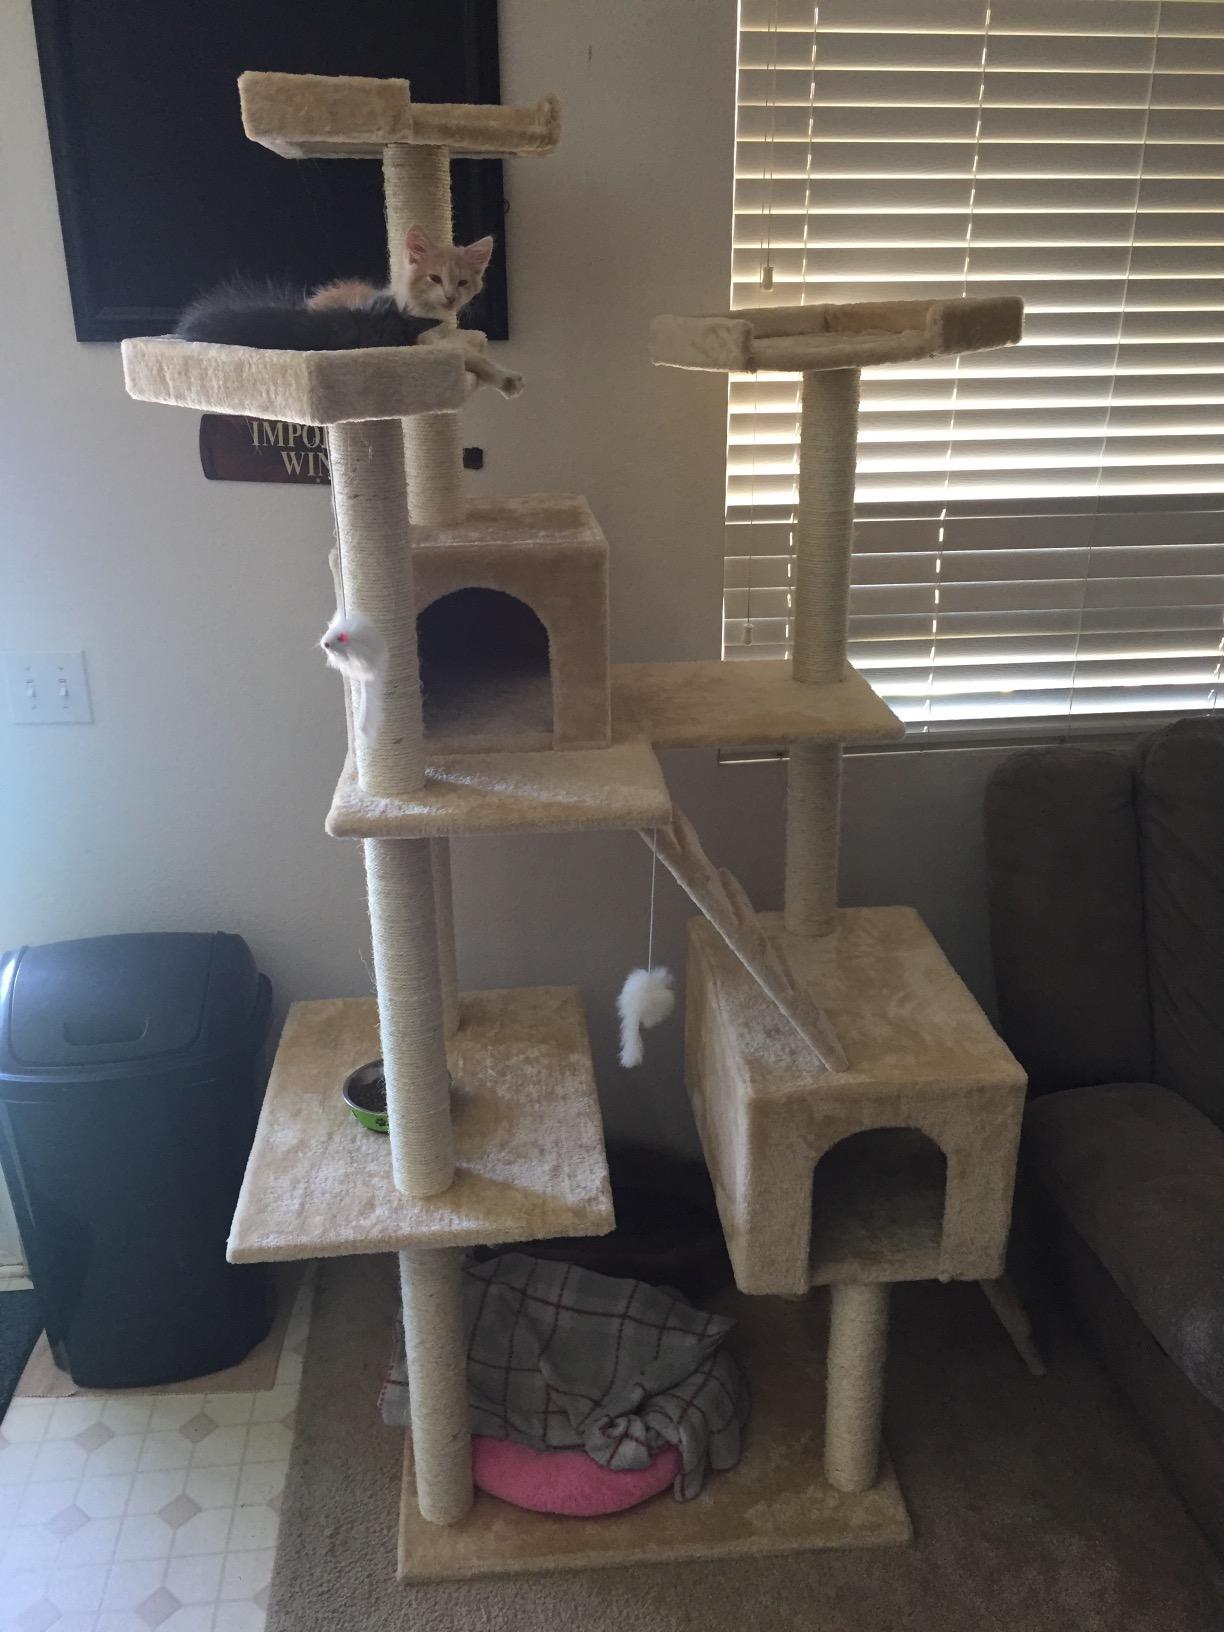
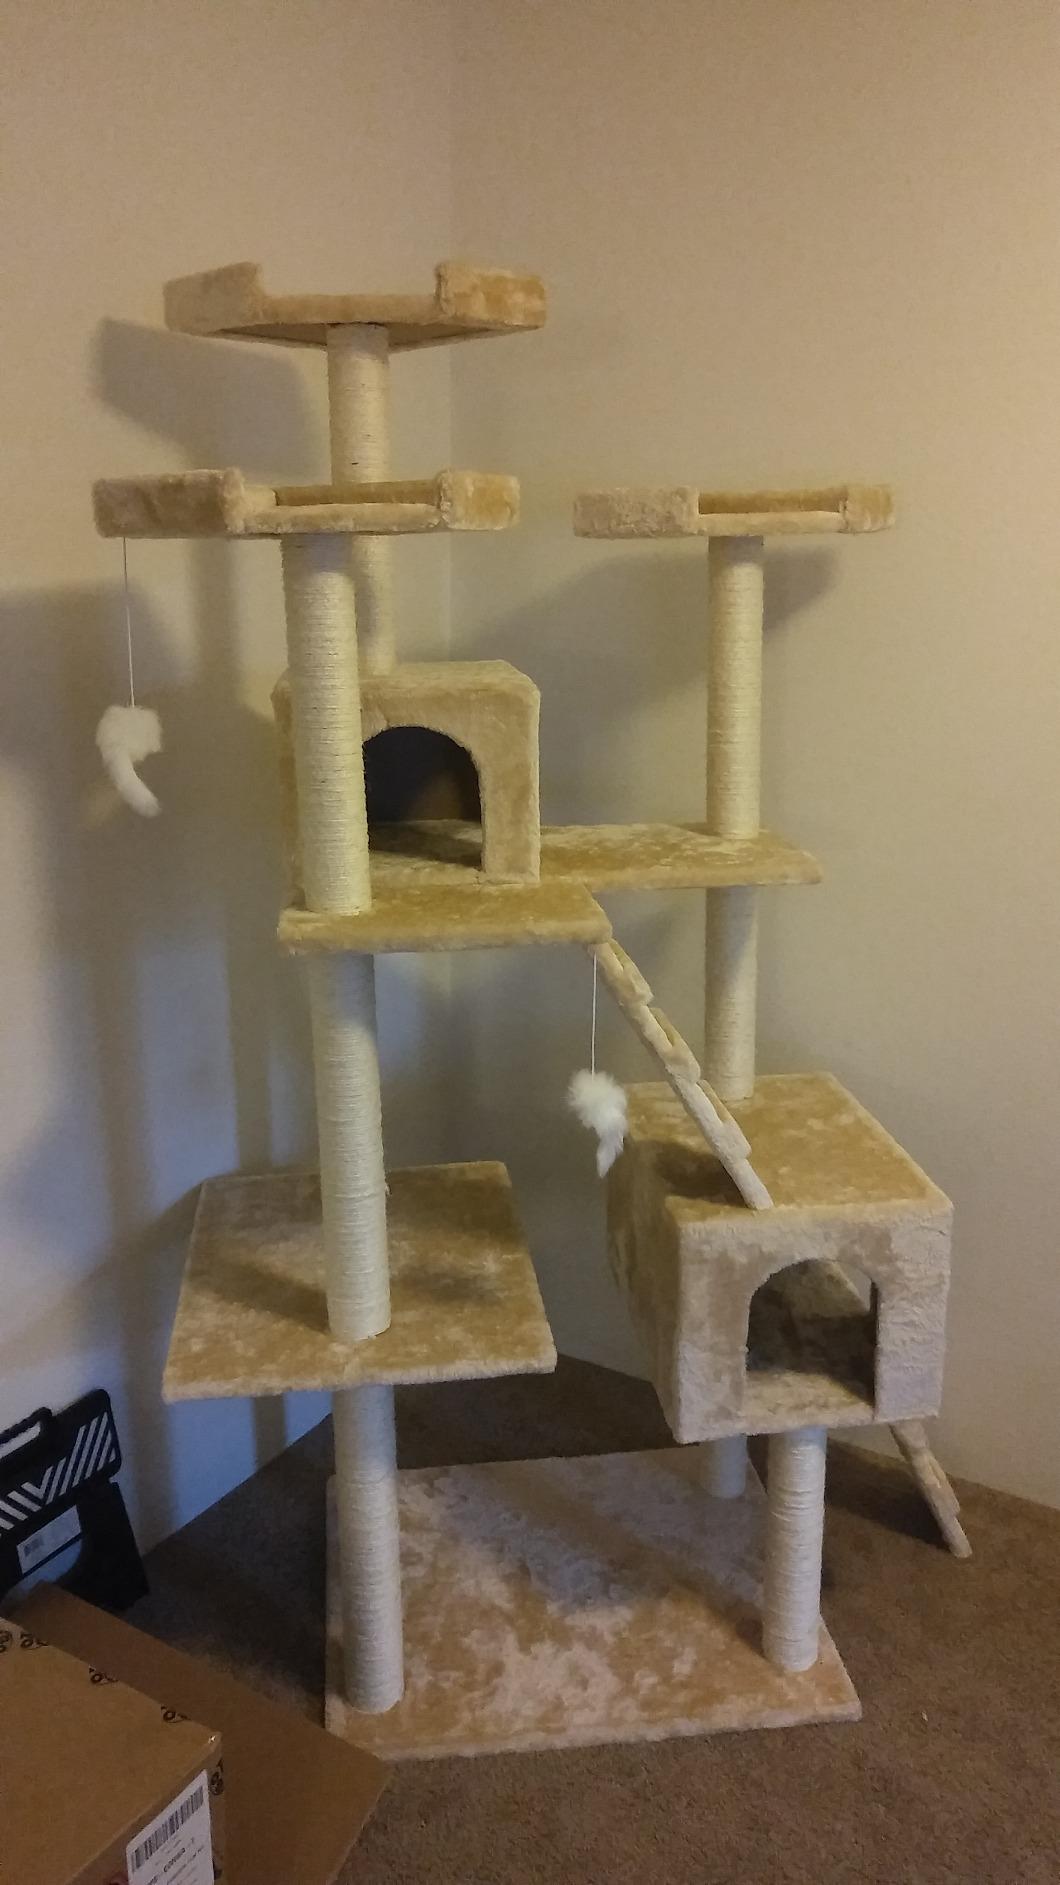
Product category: items_cat tree
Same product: yes